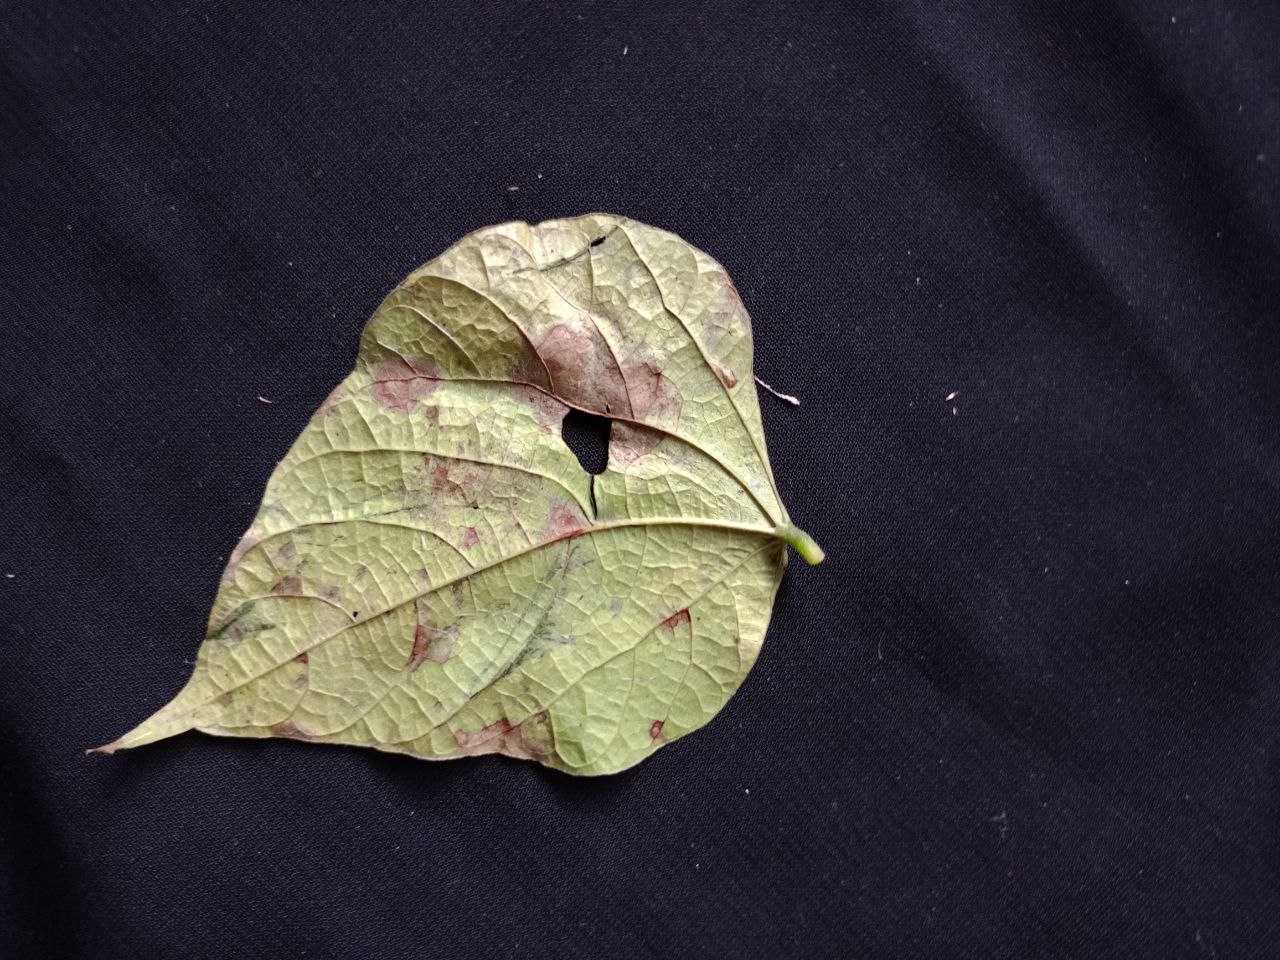
Crop: bean
Leaf condition: Blight